Sorraia

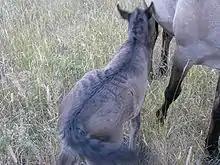
Foal with primitive markings and "hair stroke"

Sorraia are generally dun or a dun variation called grullo. Dun coloring includes primitive markings such as a black dorsal stripe, black tipped ears, horizontal striping on the legs and a dark muzzle area. The dark muzzle area is in contrast to some other dun-colored horse breeds, who have light-colored muzzle areas and underbellies, possibly due to the presence of pangare genetics. Sorraia horses have bi-colored manes and tails with lighter colored hairs that fringe the outside of the longer growing black hair. This is a characteristic shared with other predominantly dun-colored breeds, such as the Fjord horse. Purebred Sorraia occasionally have white markings, although they are rare and undesired by the breed's studbook.